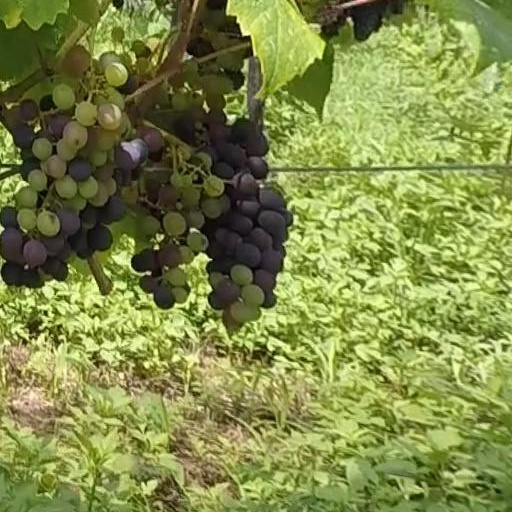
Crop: grape